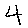
Label: 4